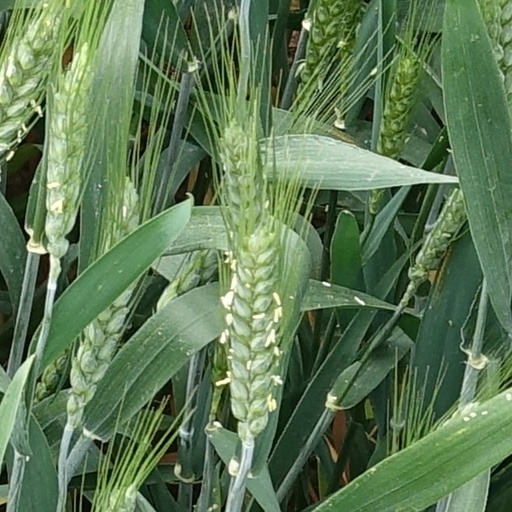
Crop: wheat